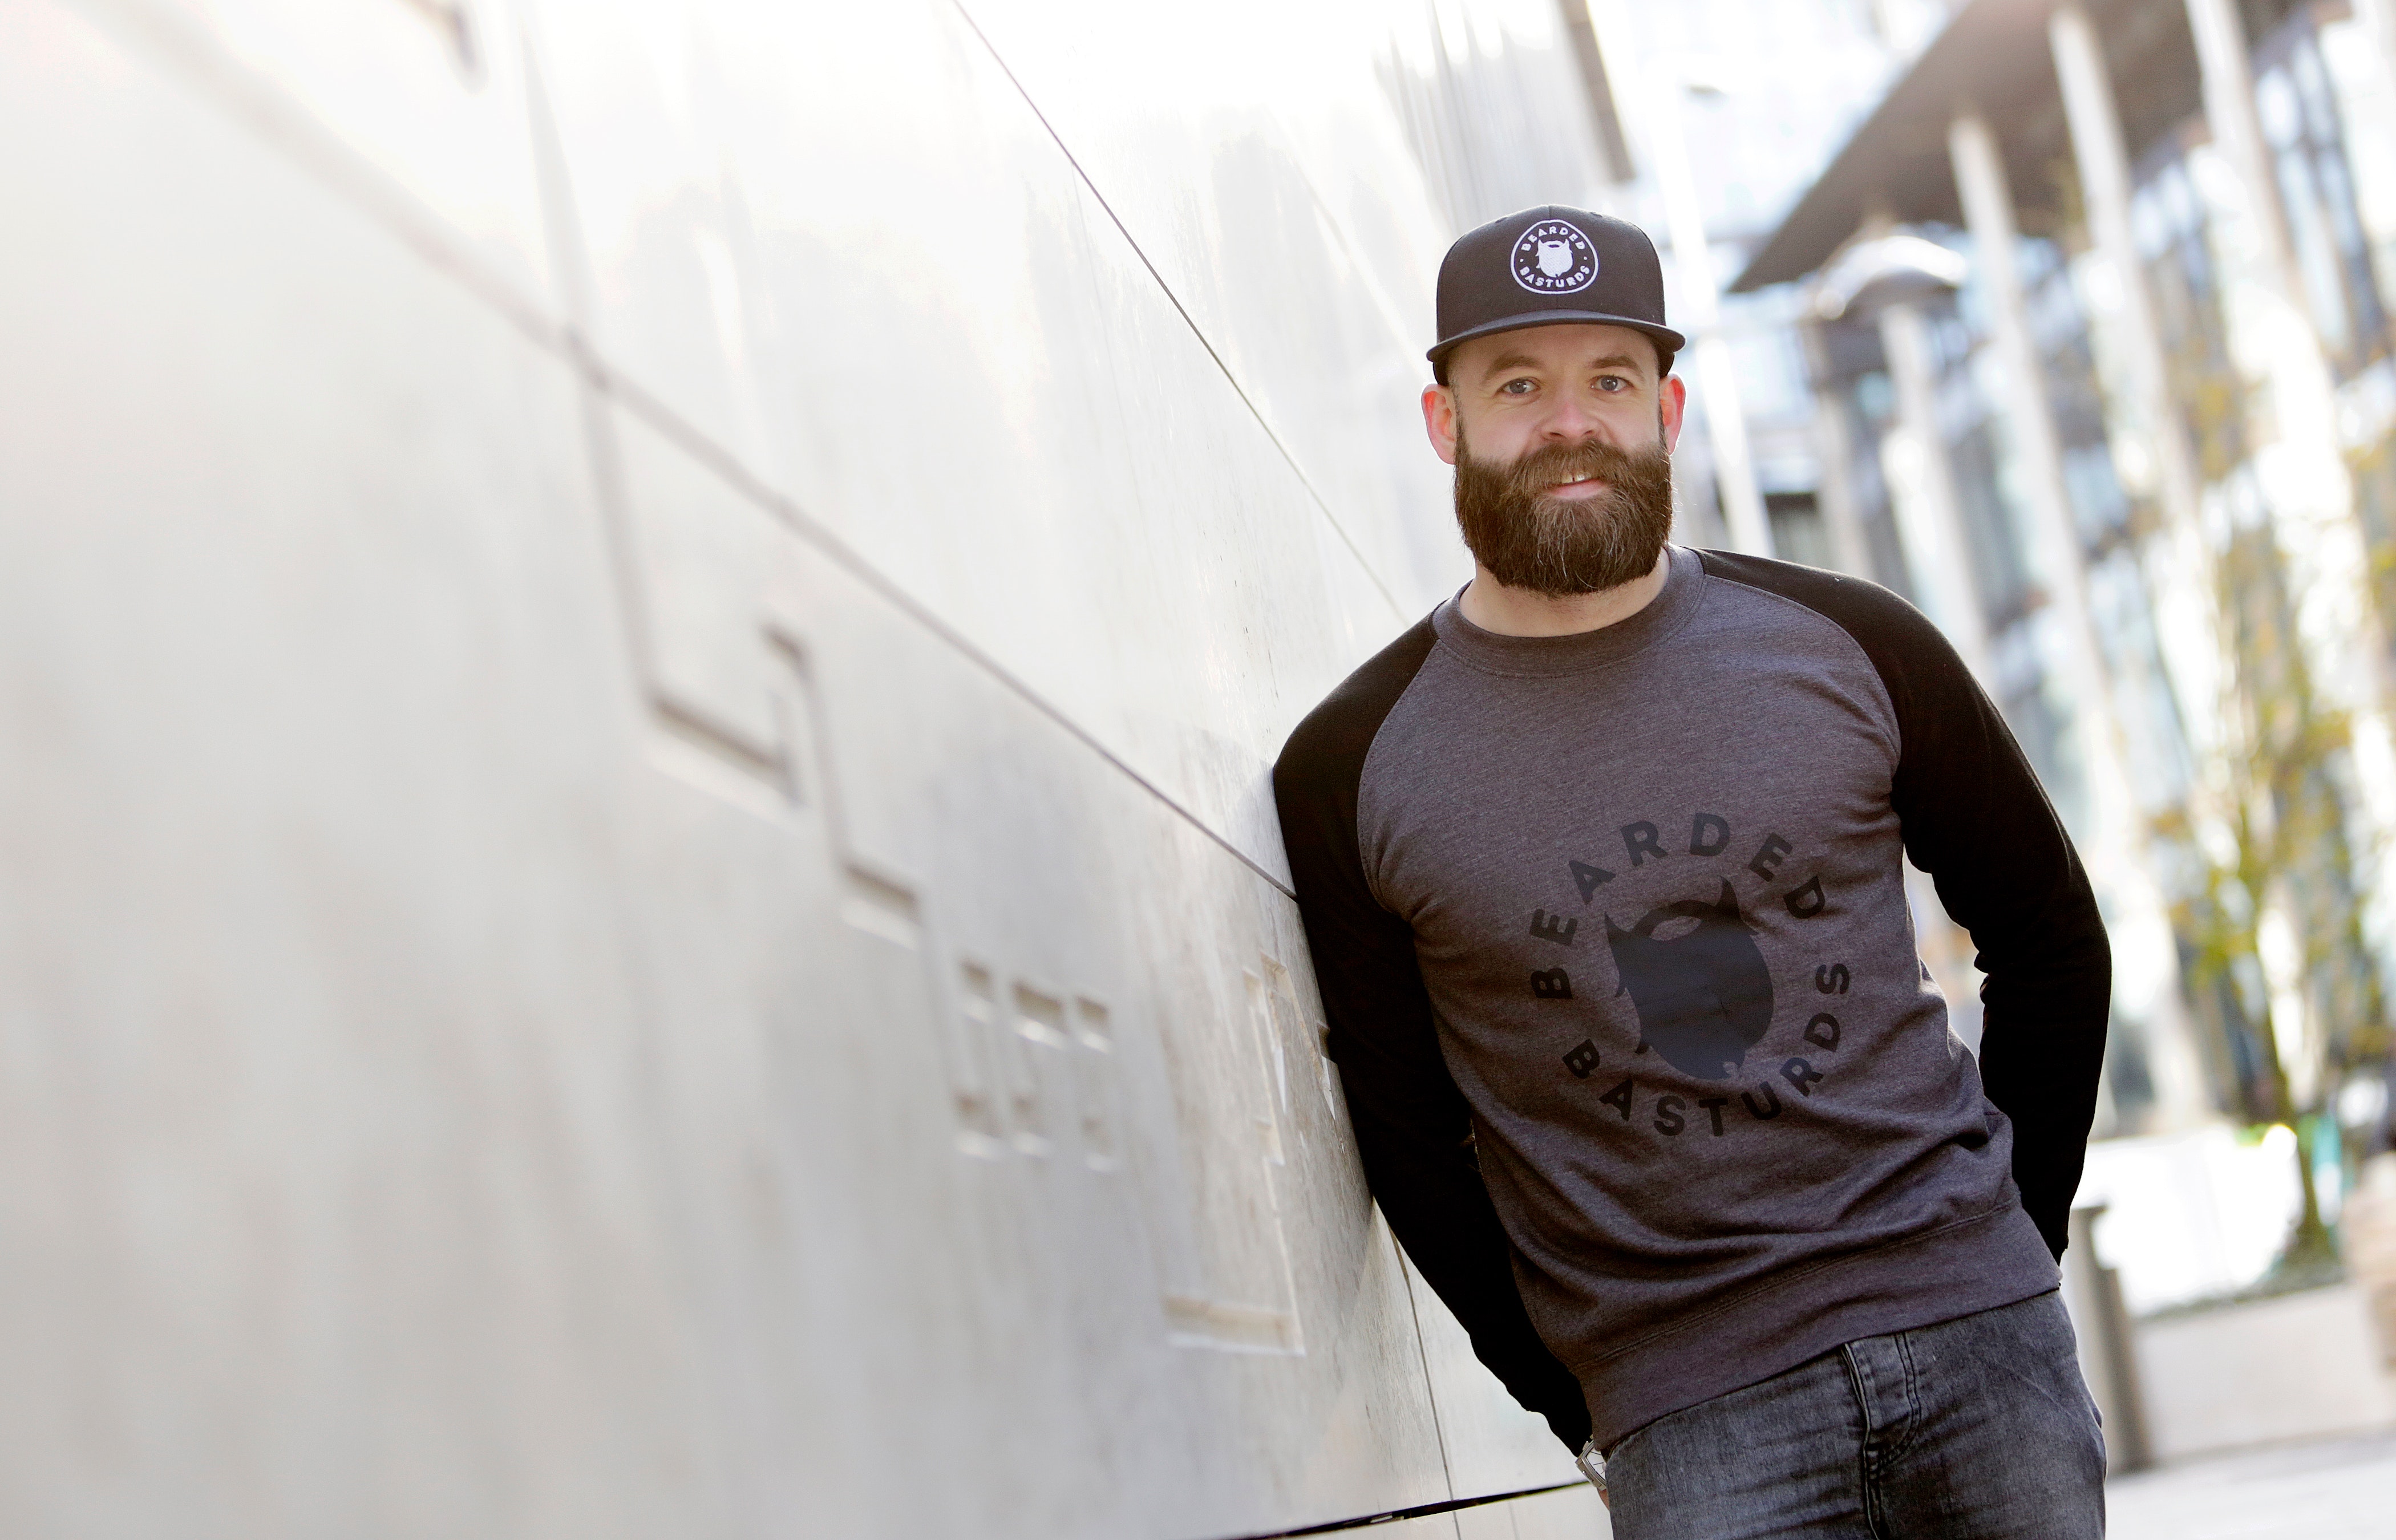
t shirt, cool, standing, beanie, cap, human, headgear, facial hair, photography, beard, sleeve, top, neck, street fashion, glasses, shirt